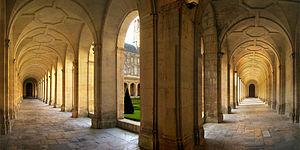
Abbaye-aux-Hommes, Caen, Calvados, Normandie, France. Galeries du cloître.
L'abbaye aux Hommes, ou abbaye Saint-Étienne de Caen, est une des deux grandes abbayes, avec l'abbaye aux Dames, fondées par Guillaume le Conquérant à Caen, en France. Elle s'élève à l'ouest du centre-ville ancien et donna le nom de Bourg-l'Abbé au quartier qui l'entoure. L'église Saint-Étienne, l'ancienne abbatiale est devenue église paroissiale après la Révolution. Les bâtiments conventuels transformés en lycée au XIXᵉ siècle abritent depuis les années 1960 l'hôtel de ville. L'abbaye offre un très bel ensemble architectural construit entre les XIᵉ et XVIIIᵉ siècles et l'impact de l'église Saint-Étienne de Caen est essentiel sur l'histoire de l'Art en Normandie et en Angleterre. L'église est classée au titre des Monuments historiques sur la liste de 1840, le cloître et les bâtiments conventuels en 1911 et les autres constructions inscrites en 1927 et 1928.